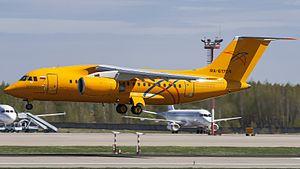
Le vol Saratov Airlines 703 est un vol faisant la liaison entre l'aéroport international de Moscou-Domodedovo et l'aérodrome d'Orsk, dans le sud de l'Oural en Russie, avec 65 passagers et six membres d'équipage. Il s'est écrasé peu après son décollage dans un champ le 11 février 2018, près du village d'Argounovo, dans le district de Ramenski, à 70 km au sud-est de Moscou. Il n'y a aucun survivant.
L'An-148 et l'An-158 sont des avions de ligne régionaux ukrainiens. L'An 158 est une version rallongée de l'An-148, sa capacité passant de 75 à 100 passagers.